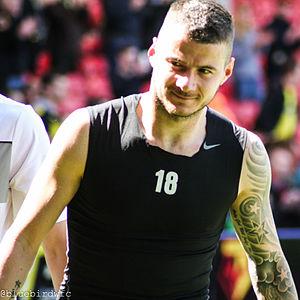
Daniel Pudil est un footballeur international tchèque.